1911 Grand Rapids furniture workers' strike

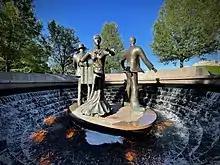
"Spirit of Solidarity" memorial commemorating the 1911 strike

By the early twentieth century, Grand Rapids experienced some of the largest economic growth in the United States at the time; the city's value added by manufacturing was forty-second in the country, ahead of Atlanta, Denver, Omaha, Portland and Seattle. In 1905, the Furniture Manufacturers Employers' Association (FMEA) was created by the local furniture industry to monitor employees to determine if they were "competent or worthy" to be employed and to protect businesses from political and governmental "encroachments". The FMEA created cards for every employee in each furniture factory; the cards listed the worker's productivity, union-sympathies and wage.